Beating the Game (1921 crime film)

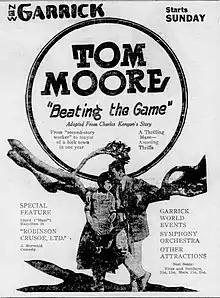

Beating the Game is a 1921 American silent crime film directed by Victor Schertzinger and starring Tom Moore, Hazel Daly and DeWitt Jennings.